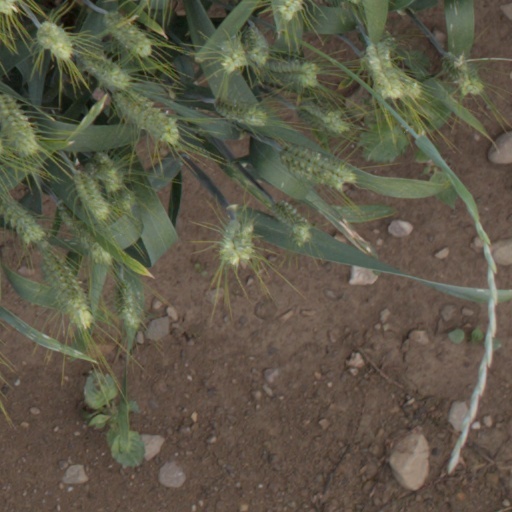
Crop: wheat